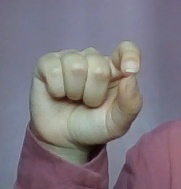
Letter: fa